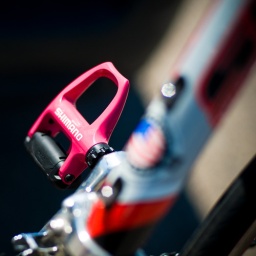
It's all they had in stock at County Cycle. They really go well with my red &amp;amp; black bike.